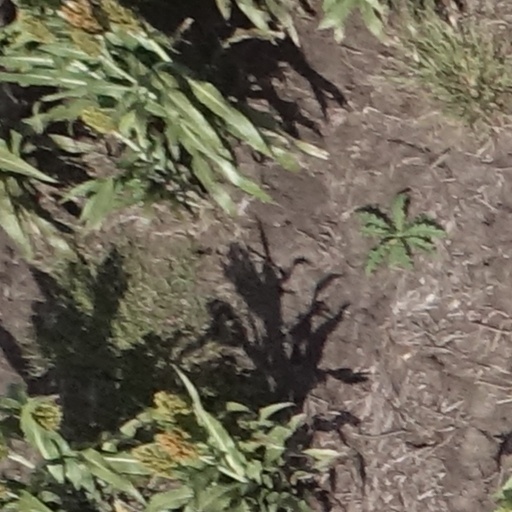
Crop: sorghum